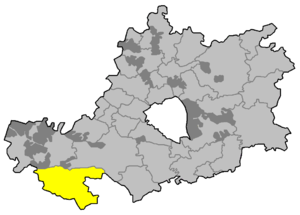
Schlüsselfeld est une ville au sud-ouest de l'arrondissement haute-franconien de Bamberg en Allemagne.
L'arrondissement de Bamberg est un arrondissement de Bavière situé dans le district de Haute-Franconie.